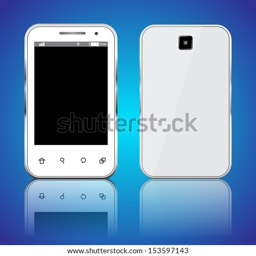
front and back of a white smartphone